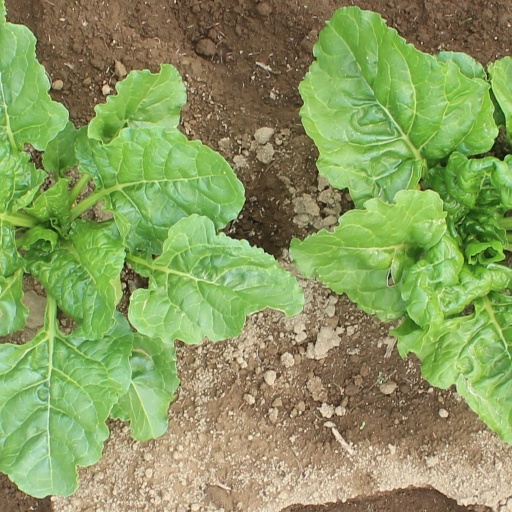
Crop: sugar beet